Lumbini Crane Sanctuary

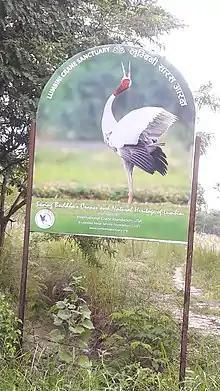
Lumbini Crane Sanctuary sign

The ancient Lumbini Garden that spreads over the 6 km area has been developed into a sanctuary for cranes in Nepal.